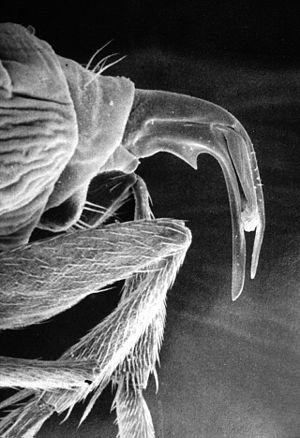
Les Phoridae sont une famille de petites mouches ressemblant aux drosophiles. On les identifie souvent à leur habitude de s'enfuir en courant sur une surface plutôt qu'en s'envolant. Il s'agit d'un groupe d'insectes très diversifié, d'environ 4000 espèces connues réparties dans 230 genres. L'espèce la mieux connue est Megaselia scalaris.